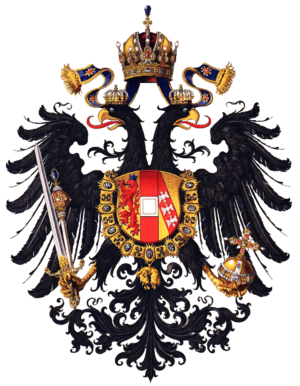
Le comte Manfred von Clary und Aldringen fut un noble et homme d'État austro-hongrois.
Erich von Kielmansegg était une personnalité politique autrichienne.
L’histoire de l’hôtel de Monaco, à Paris, est architecturale et sociale. La présence de ses habitants et les évènements qui s'y déroulent témoignent de son époque.
Paul Gautsch Freiherr von Frankenthurn était une personnalité politique autrichienne.
Heinrich Karl Graf Clam-Martinic était une personnalité politique autrichienne.